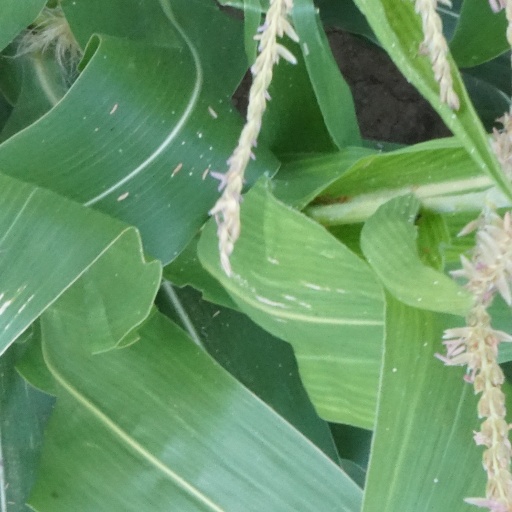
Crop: maize; corn